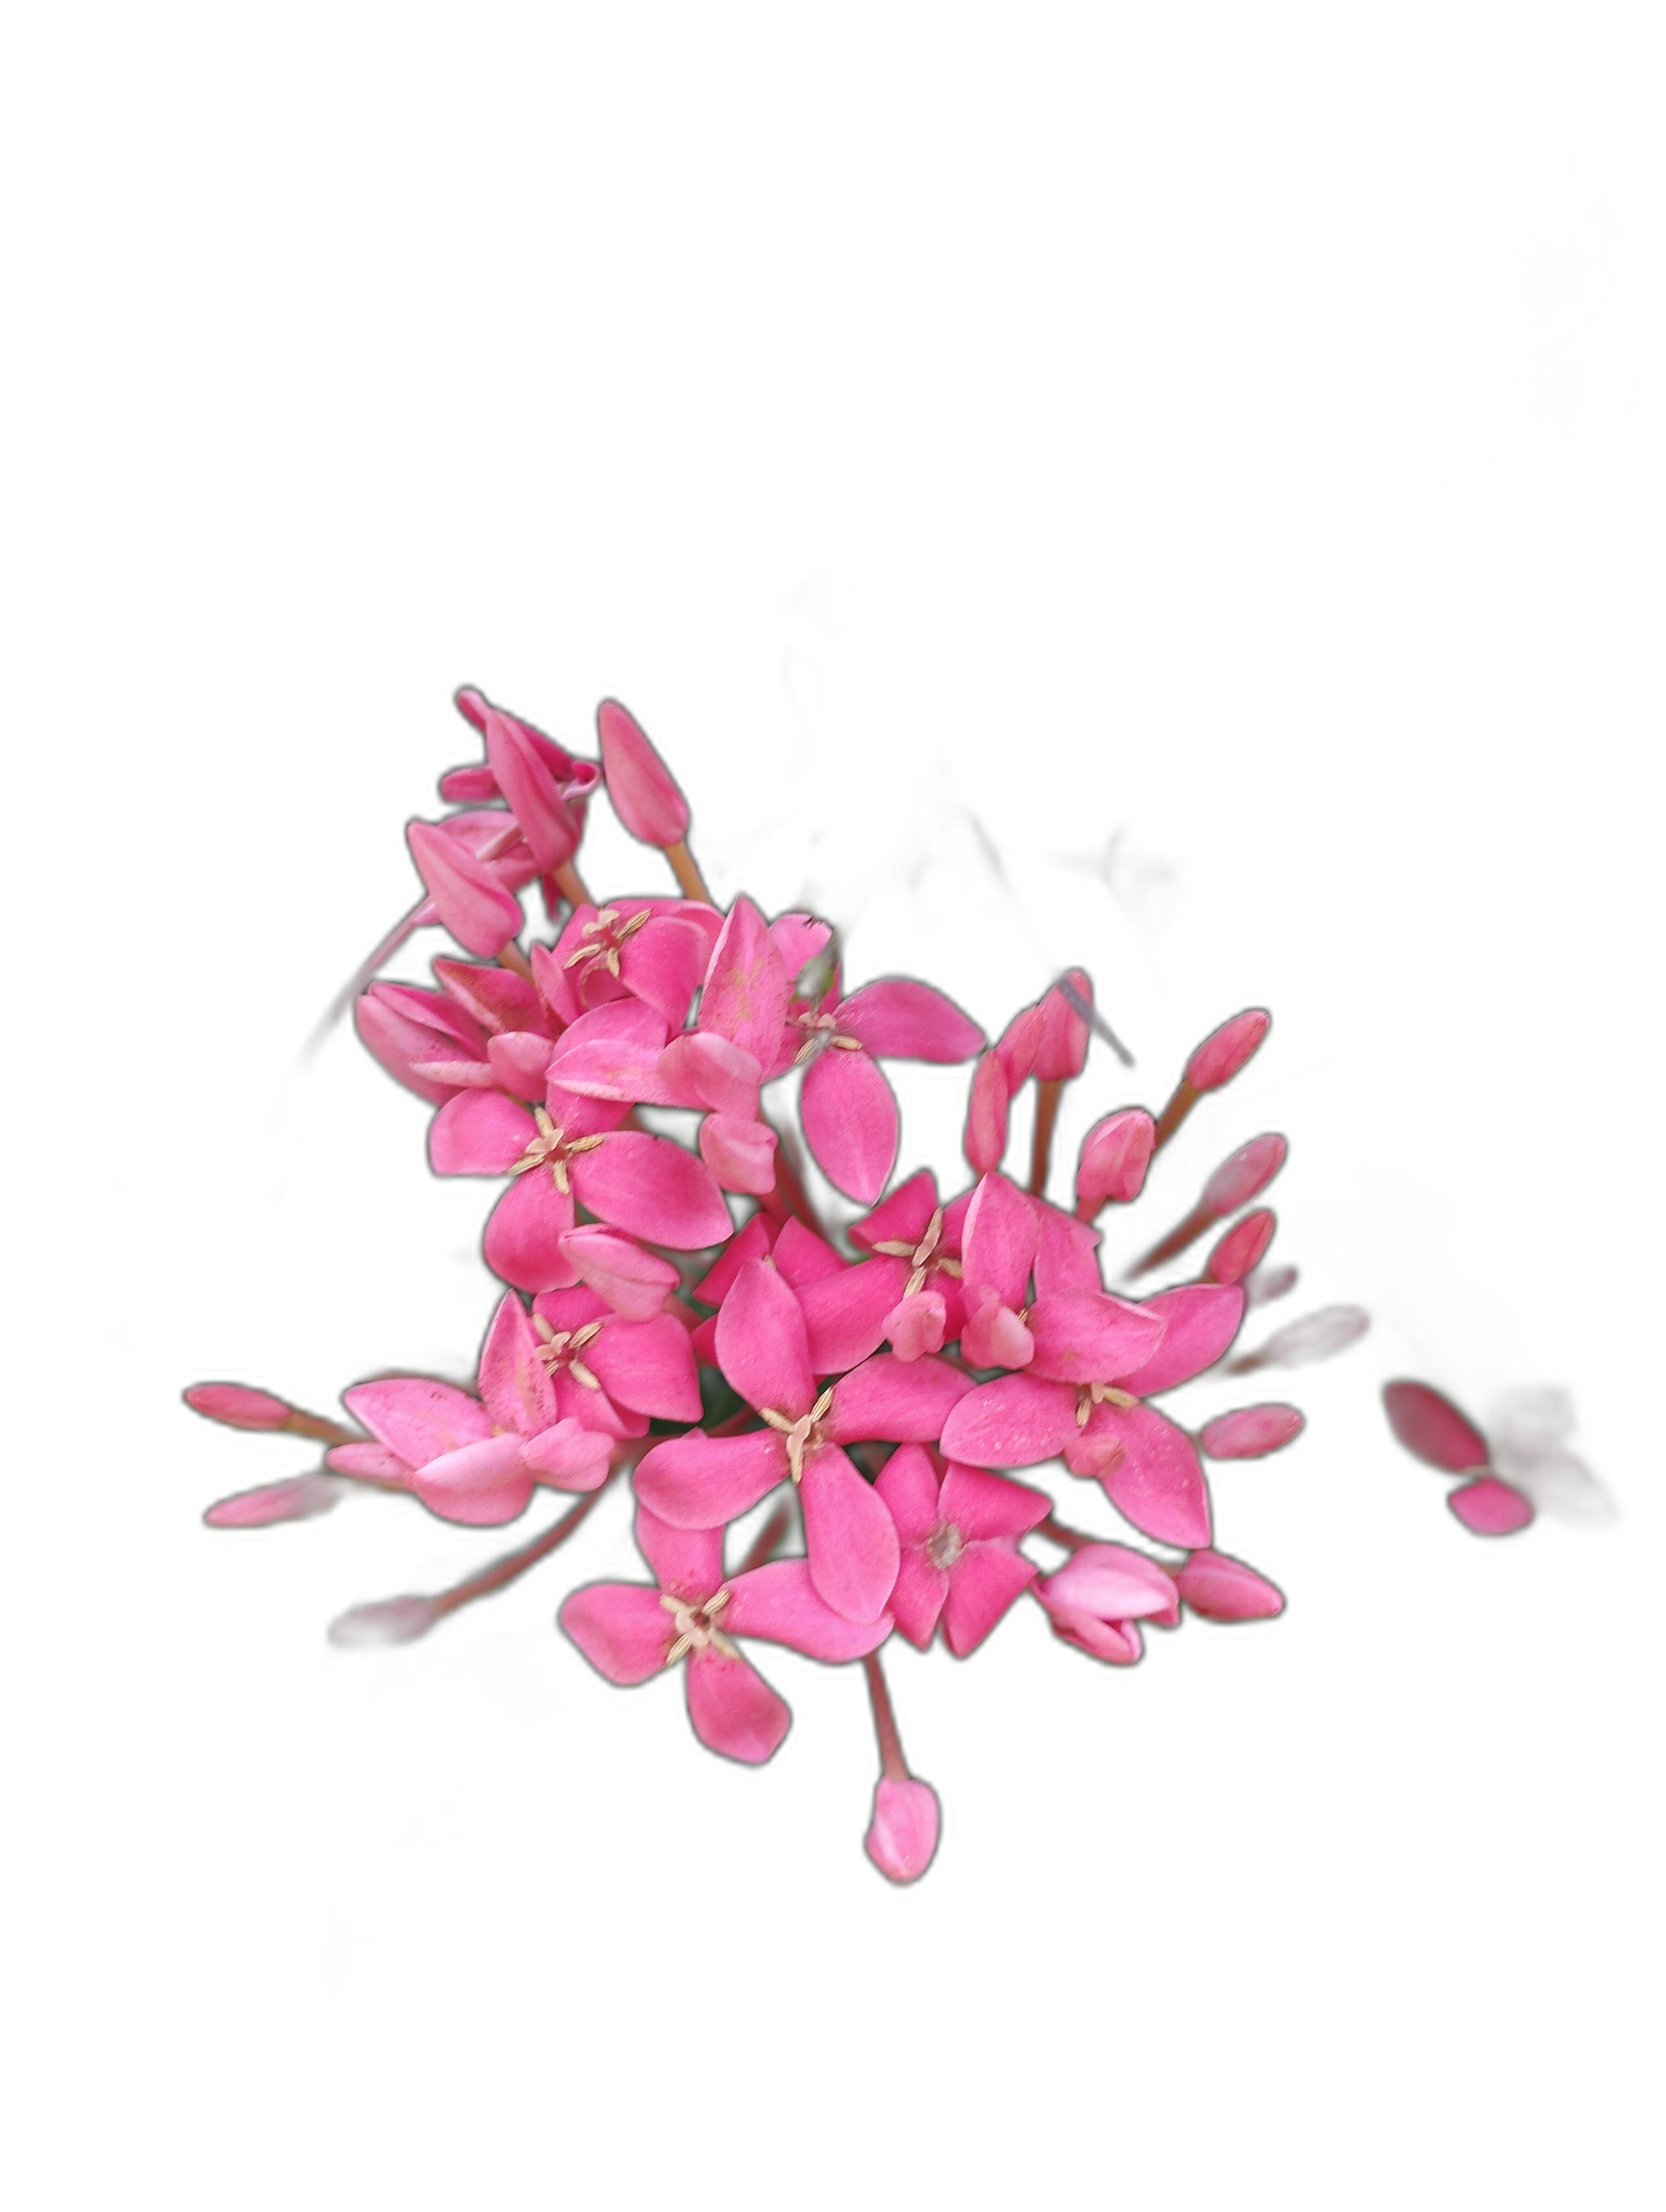
Label: Jungle geranium